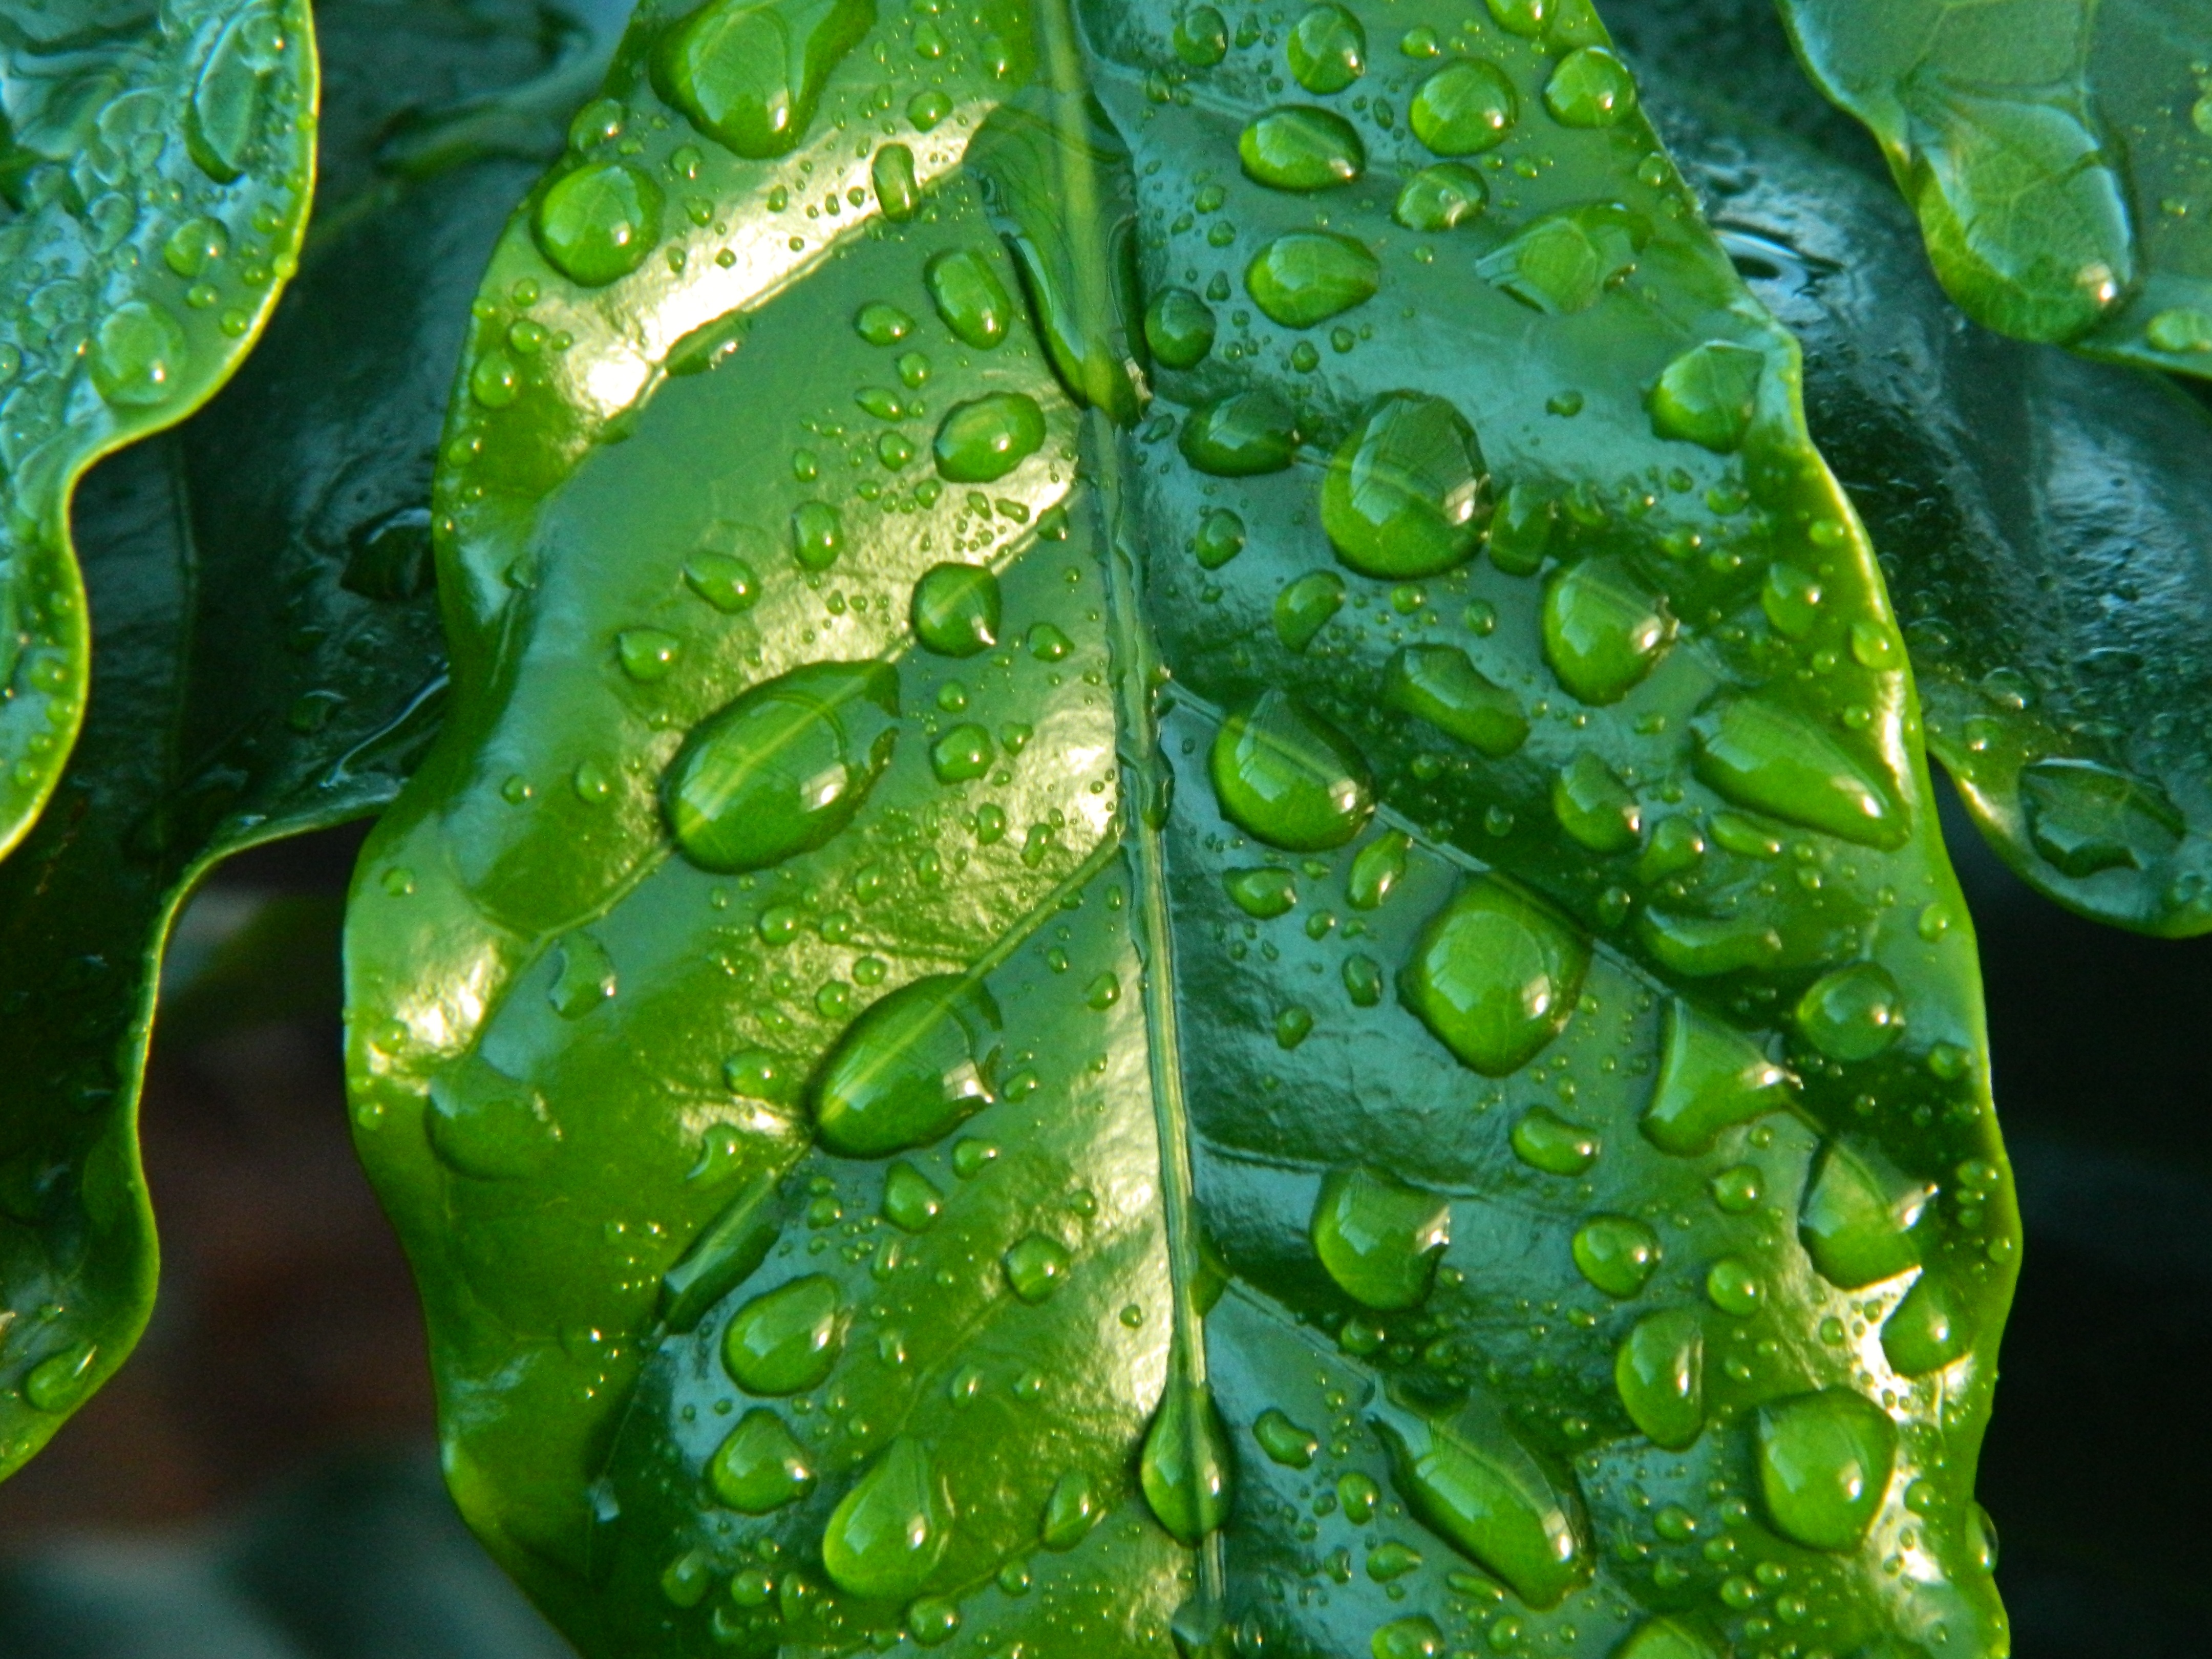
water, drop, plant, rain, leaf, flower, clear, green, fresh, calm, clean, botany, floating, flora, close up, algae, vivid, drops, crystal, pure, fragile, drops of water, macro photography, pristine, clarity, green algae, coffee sheet, tranquilly